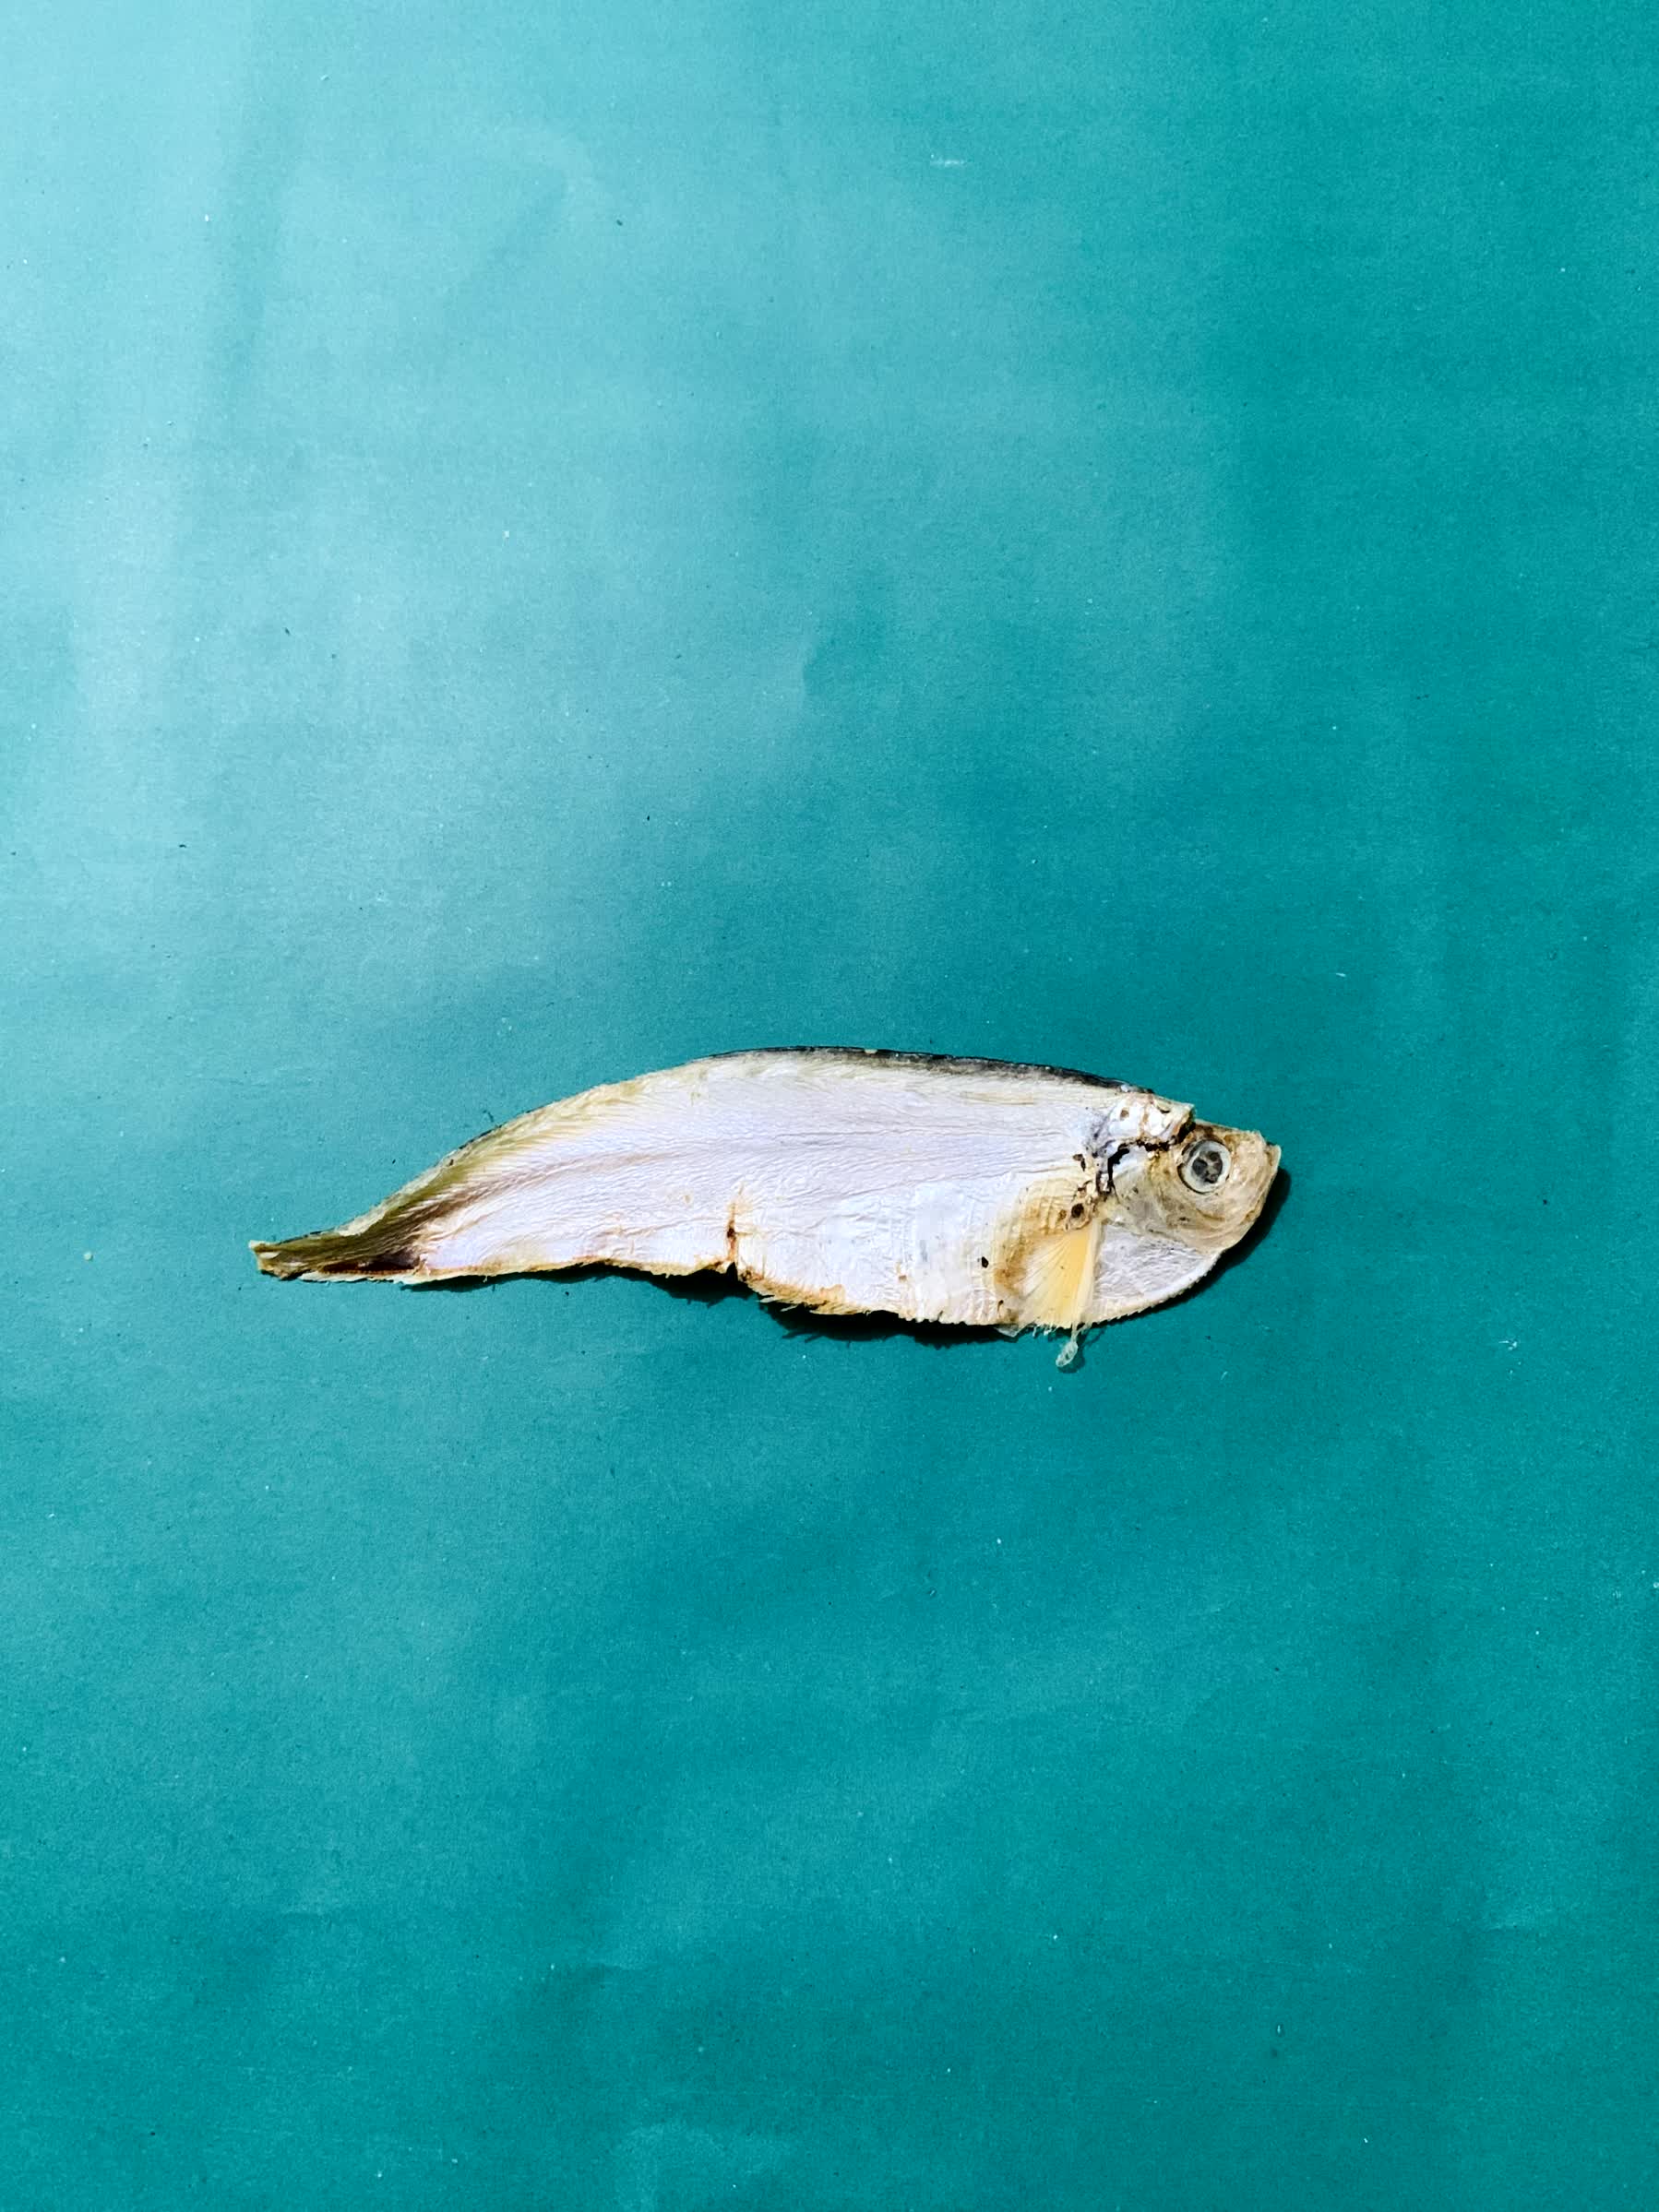
Species: Shukna Feuwa